Nathan Phillips Square

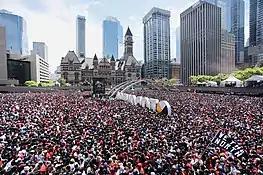
The square during the Toronto Raptors victory parade in June 2019

After the Toronto Raptors won the 2019 NBA Finals, the subsequent parade on June 17, 2019, in Toronto culminated at Nathan Phillips Square, with two million people in total attendance, the largest public gathering in one place for one event in Canadian history; a shooting broke out in a portion of the square where four people were shot and injured.